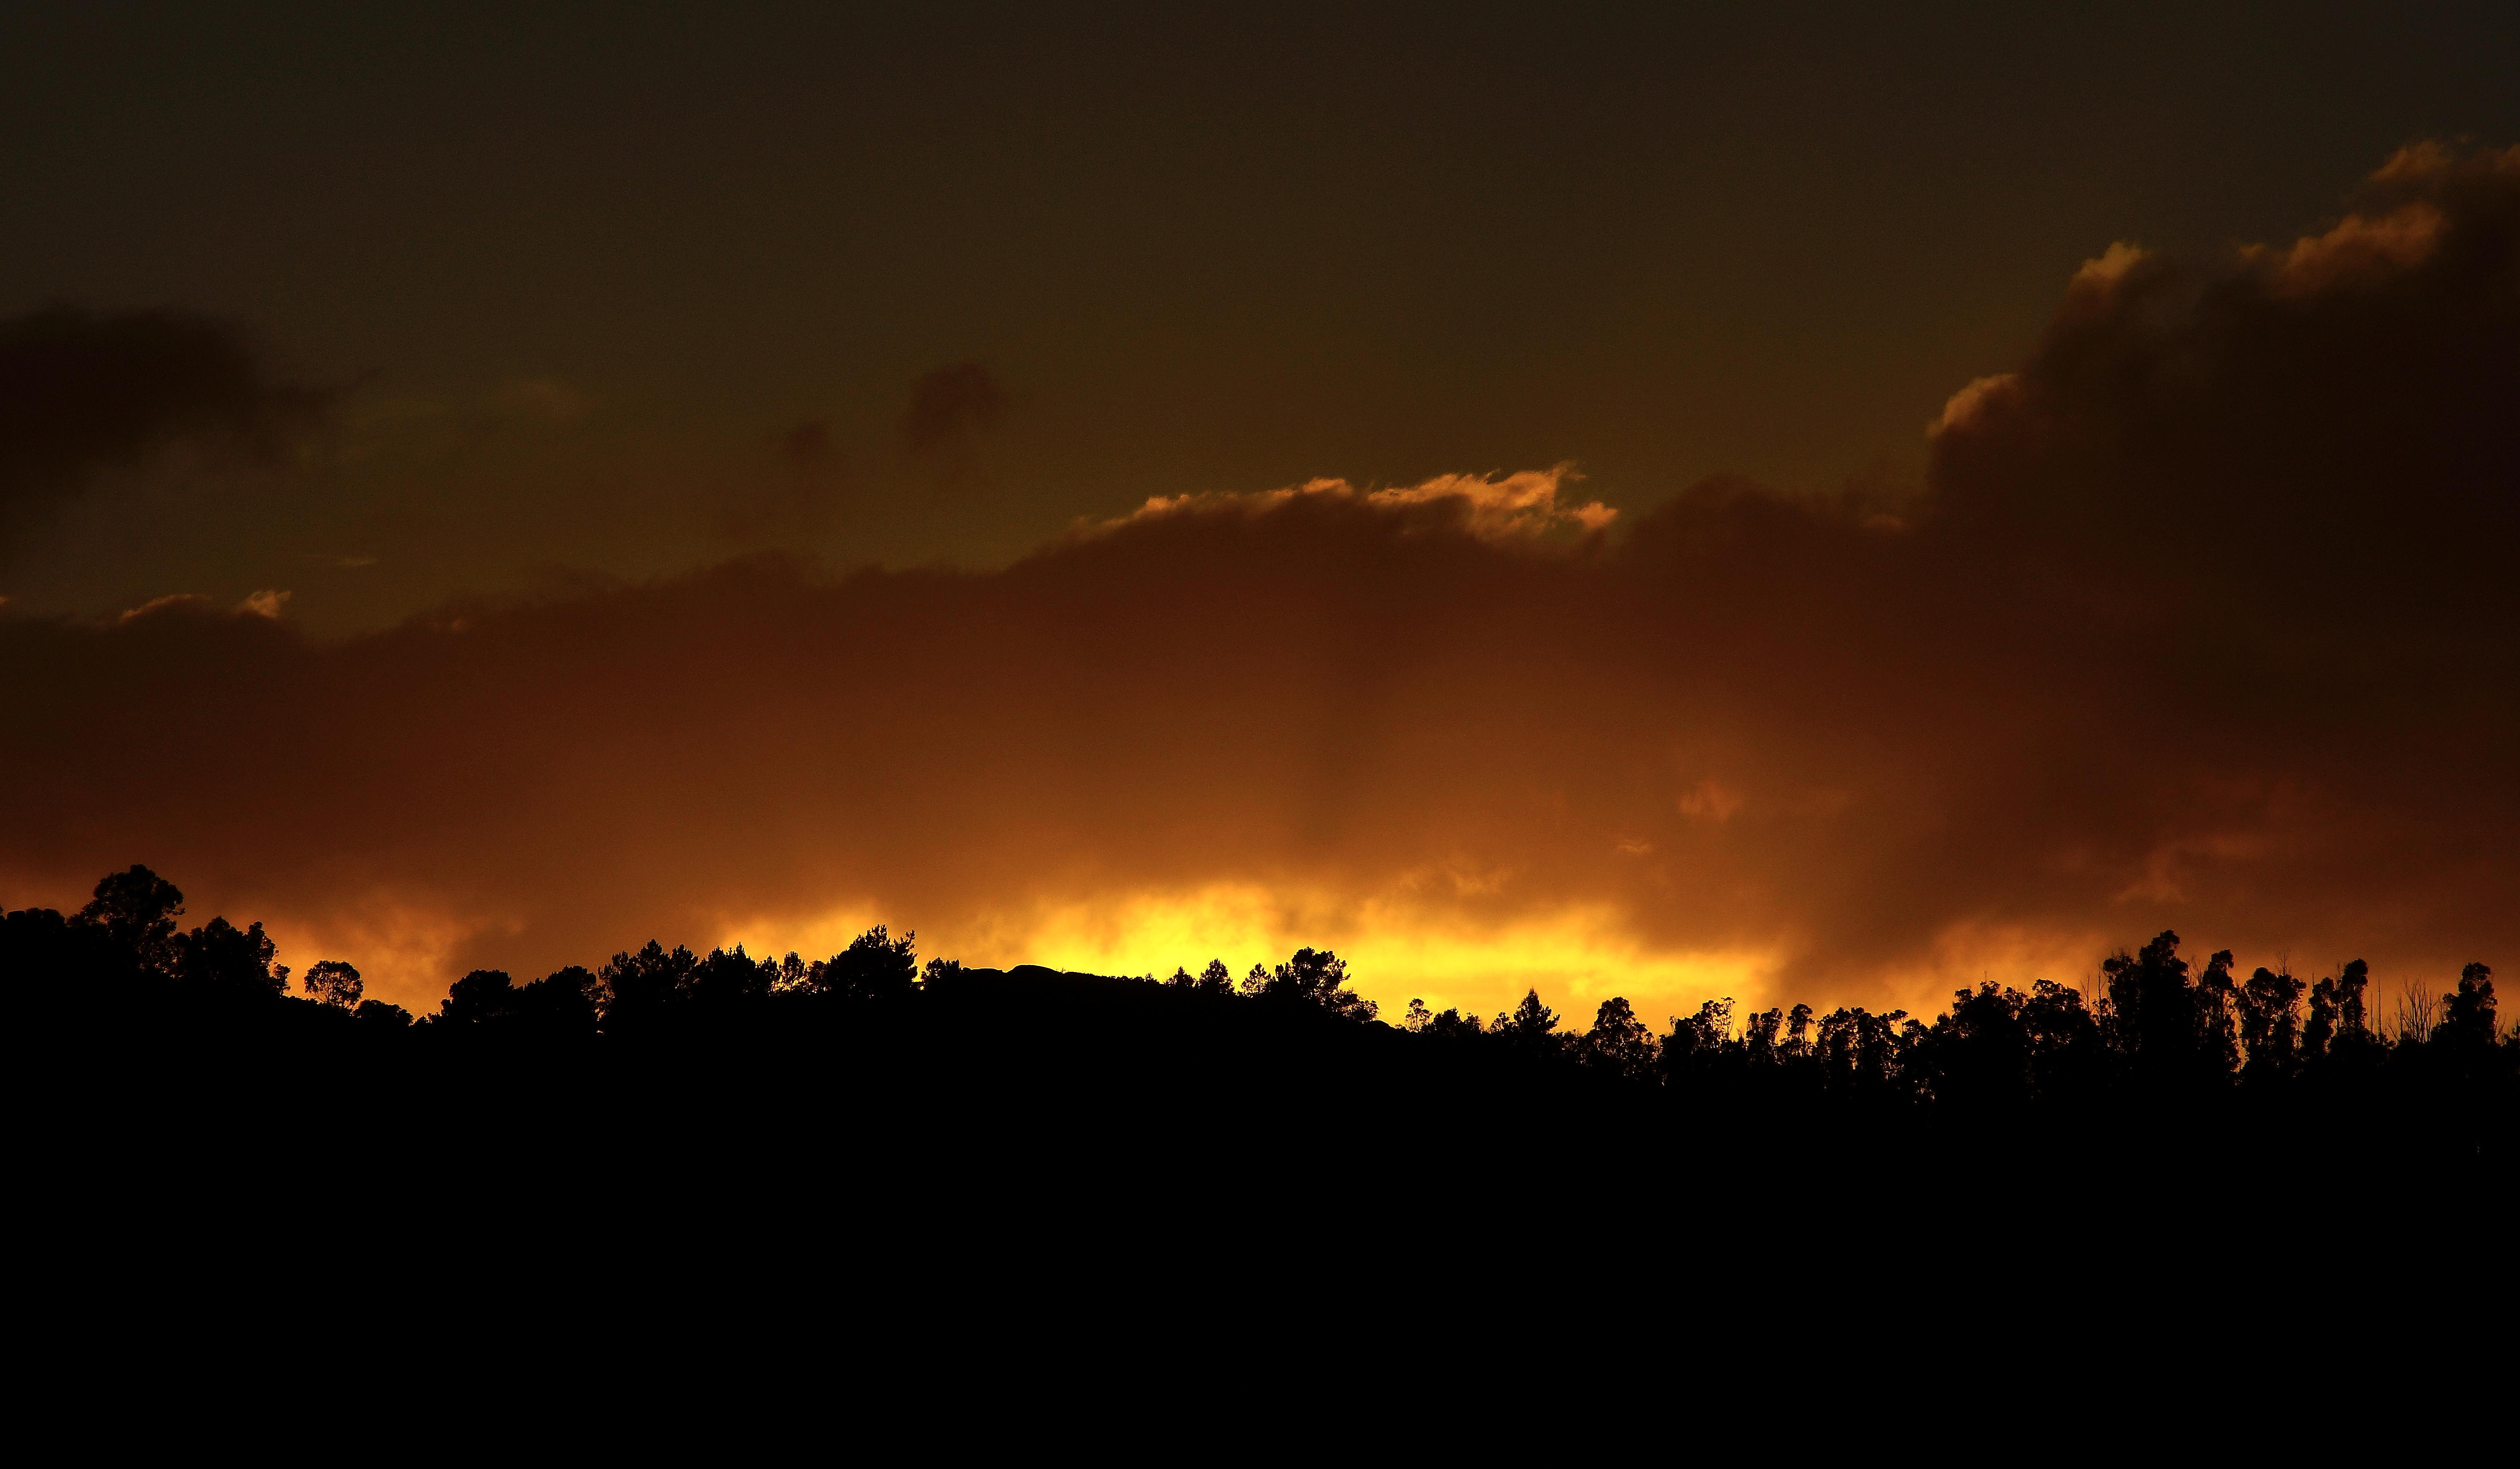
landscape, horizon, cloud, sky, sunrise, sunset, sunlight, morning, dawn, atmosphere, photo, dusk, evening, darkness, spain, puestadesol, galicia, pontevedra, paisajes, atardecer, a77, espana, g, ggl1, gaby1, xovesphoto, gphoto, xelodegalicia, sonya77v, sonyslta77v, tamron55200, afterglow, gabrielcoru a, atmospheric phenomenon, red sky at morning